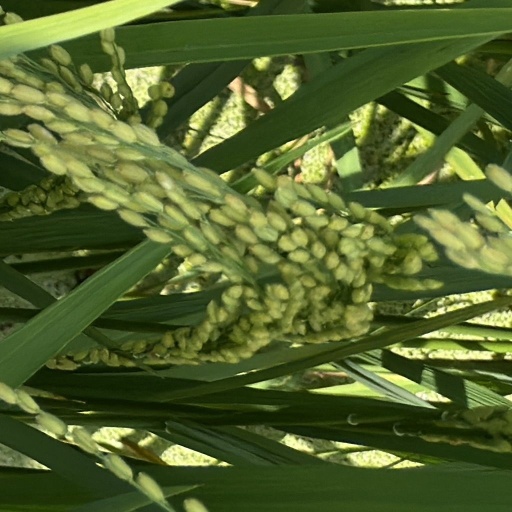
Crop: rice